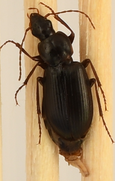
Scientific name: Calathus advena
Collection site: Rocky Mountains NEON (RMNP), plot RMNP_012